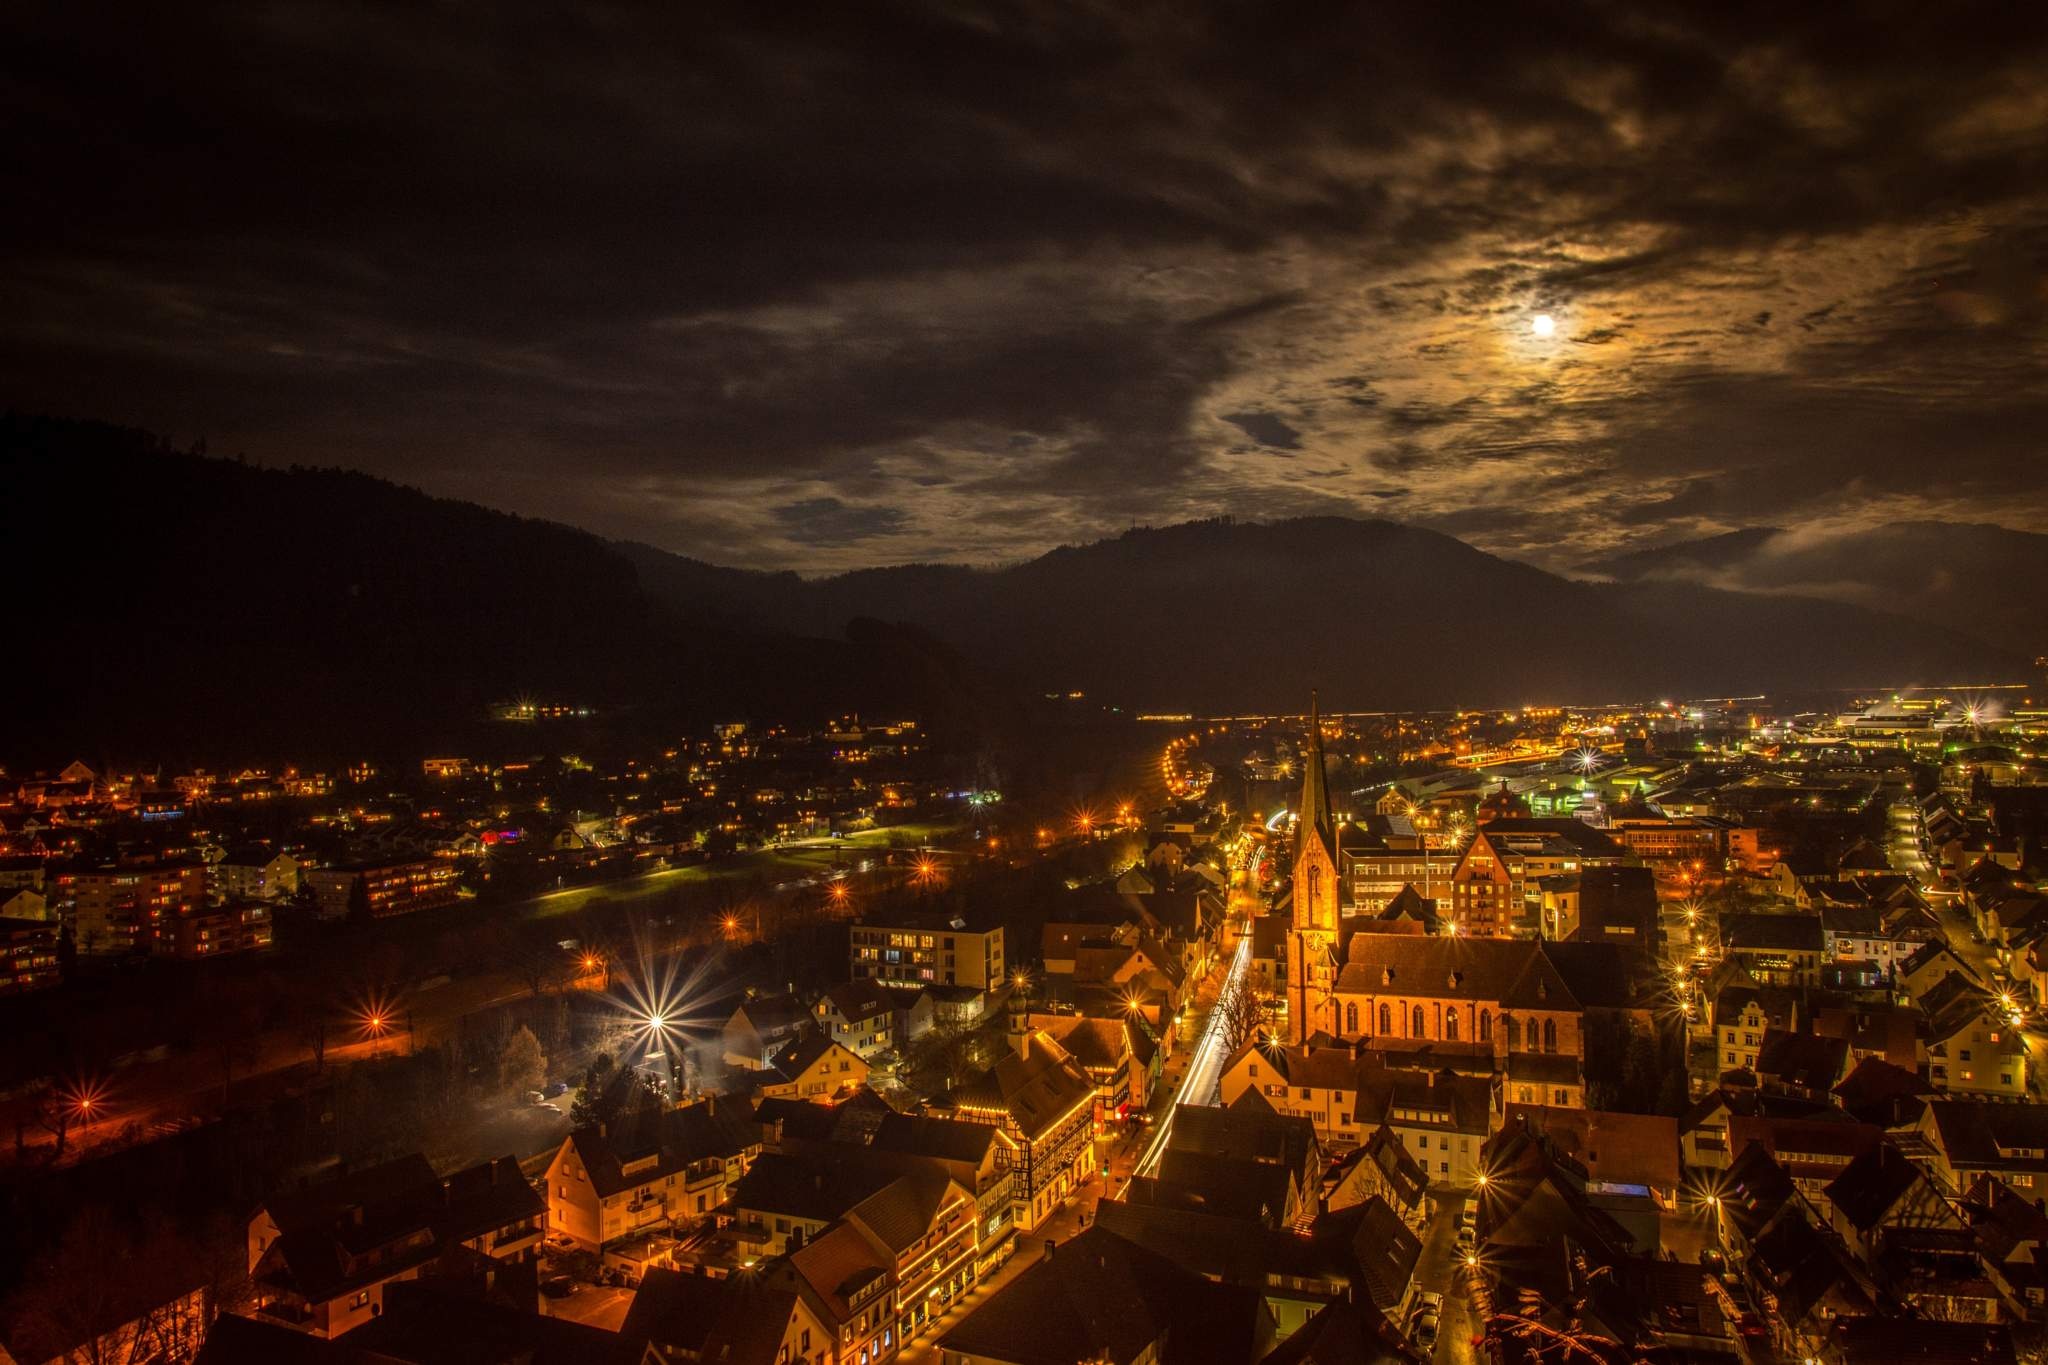
horizon, light, sky, sunset, skyline, night, sunlight, city, atmosphere, cityscape, dusk, evening, romantic, darkness, moon, moonlight, l, clouds, mood, city lights, abendstimmung, seem, black forest, cloudiness, clouds veil, human settlement, hausach